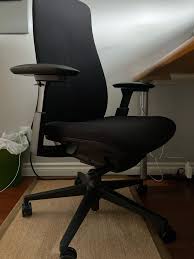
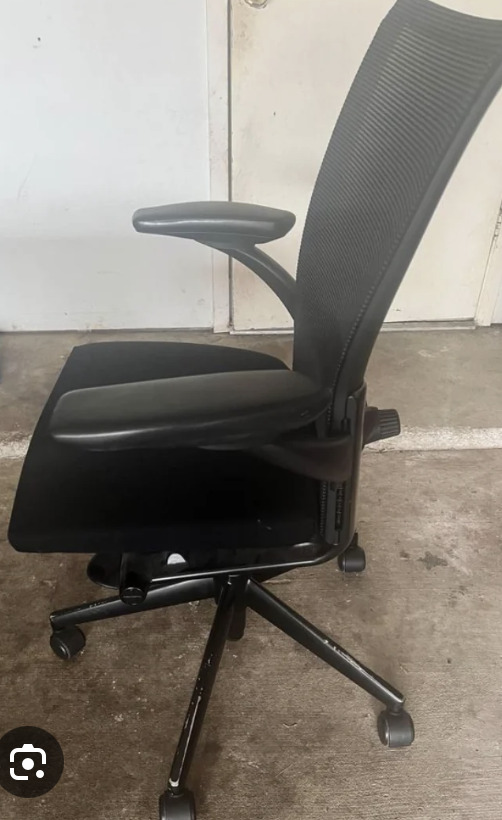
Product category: items_chair
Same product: no